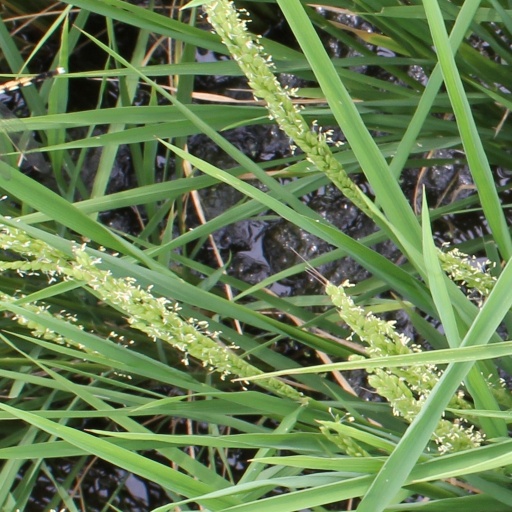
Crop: rice